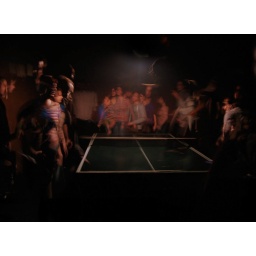
this is a bar by my house